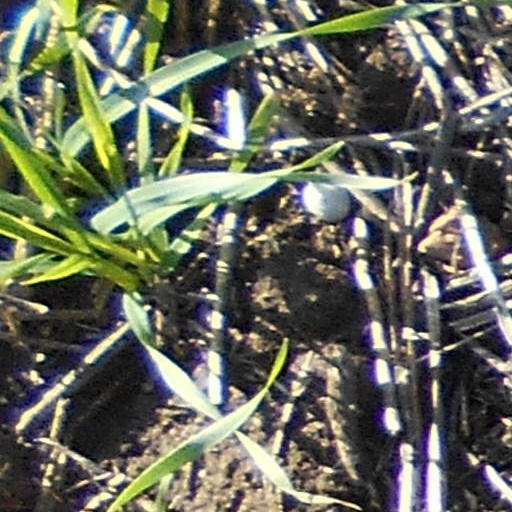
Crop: wheat